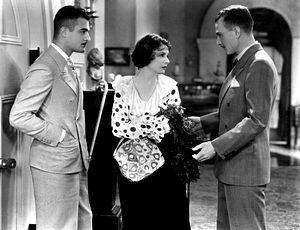
Lido Manetti est un acteur italien.
Gilbert Roland est un acteur américain, né Luis Antonio Damaso de Alonso le 11 décembre 1905 à Juárez, mort d'un cancer le 15 mai 1994 à Beverly Hills.
La Femme disputée est un film muet américain, avec des séquences sonorisées, réalisé par Henry King et Sam Taylor, sorti en 1928.